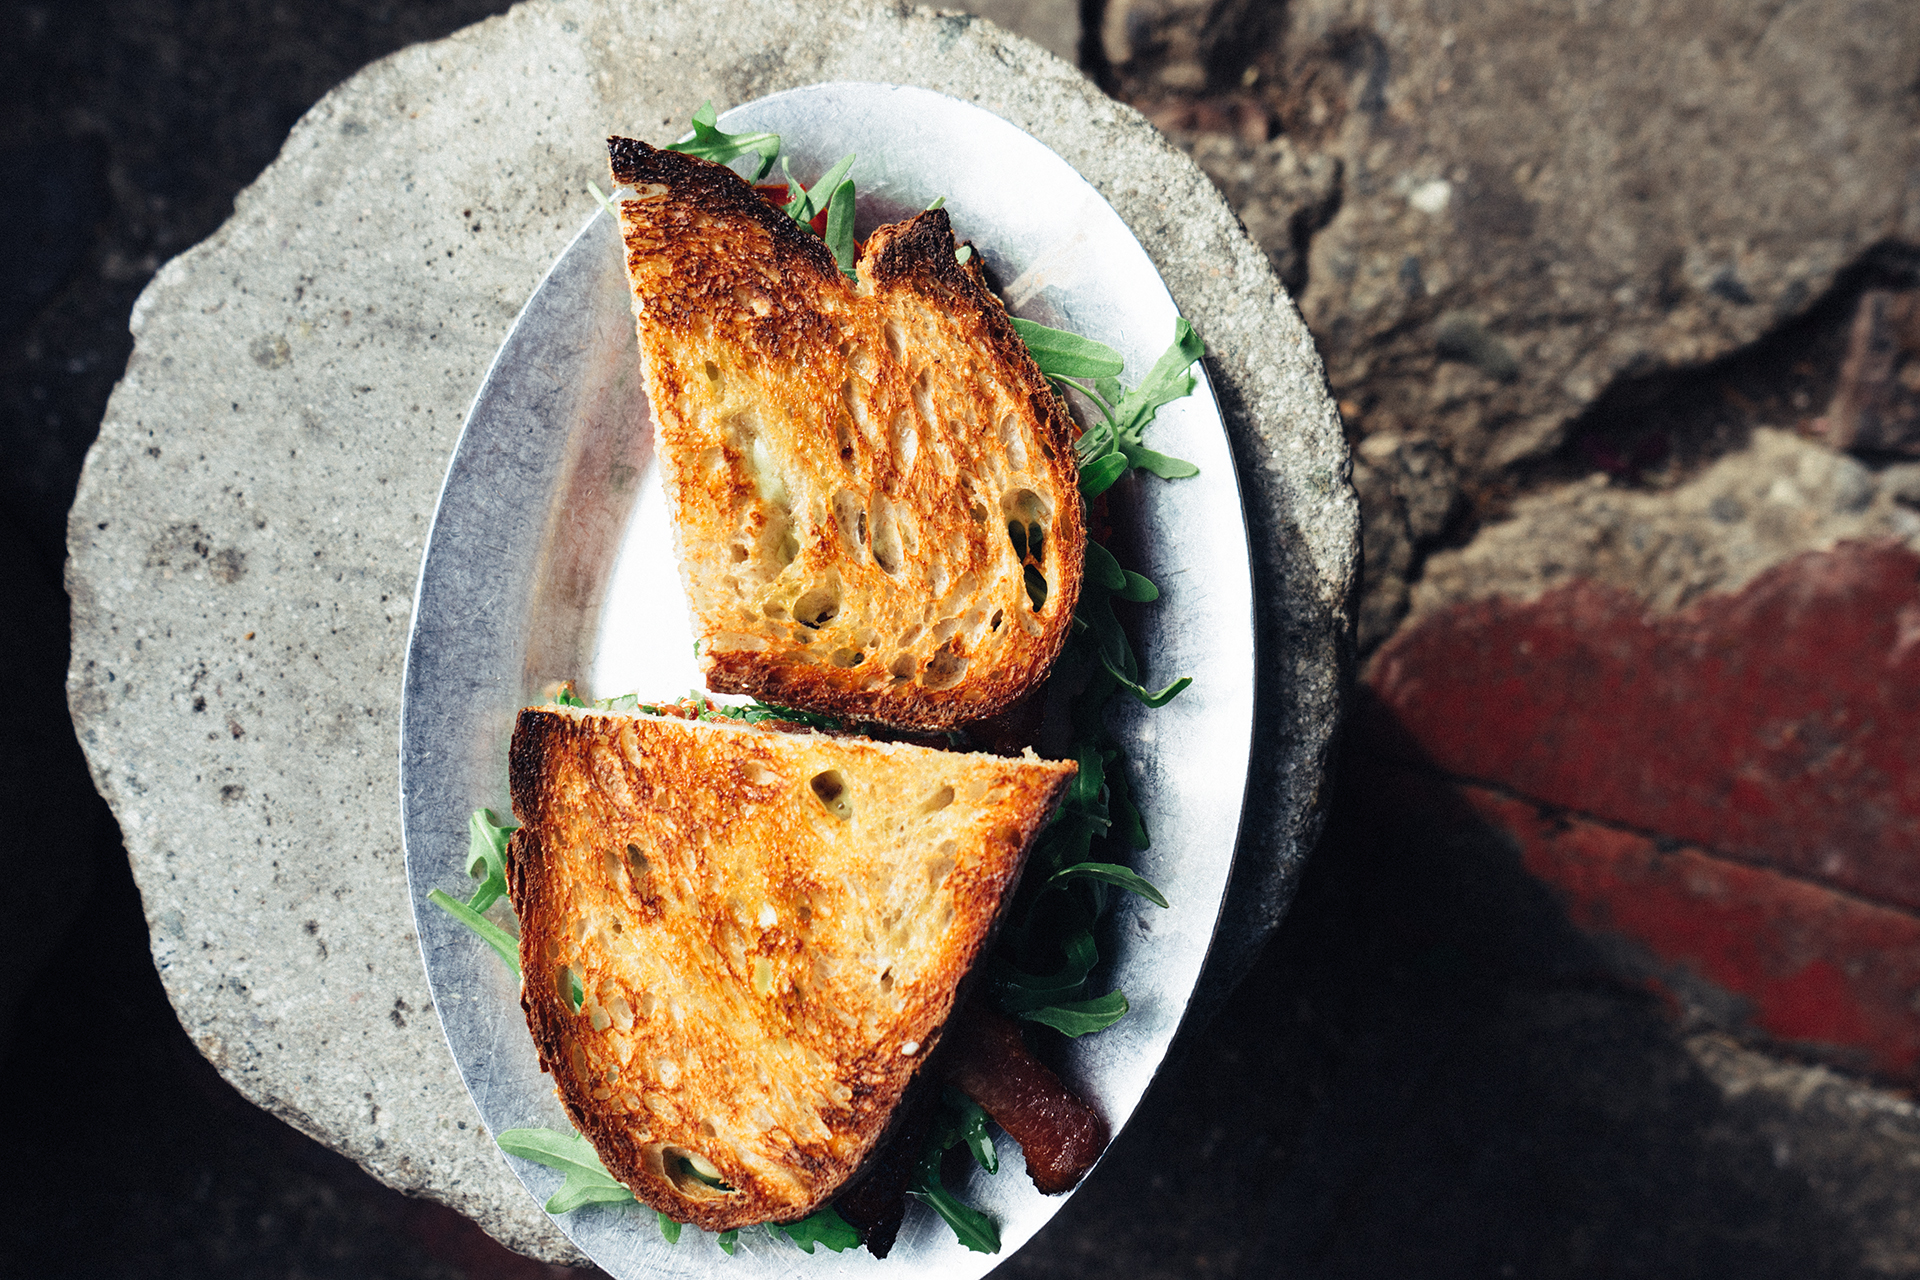
dish, meal, food, salad, produce, vegetable, plate, breakfast, cuisine, bread, sandwich, toast, rukola, rucola